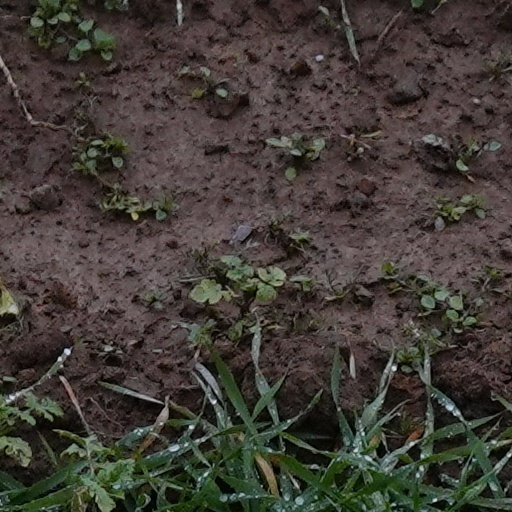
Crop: wheat